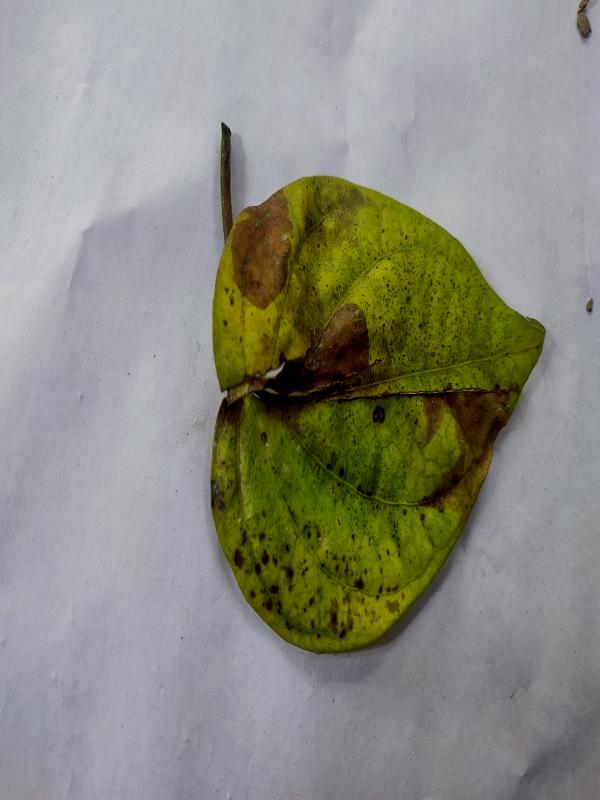
Label: Dried_Leaf